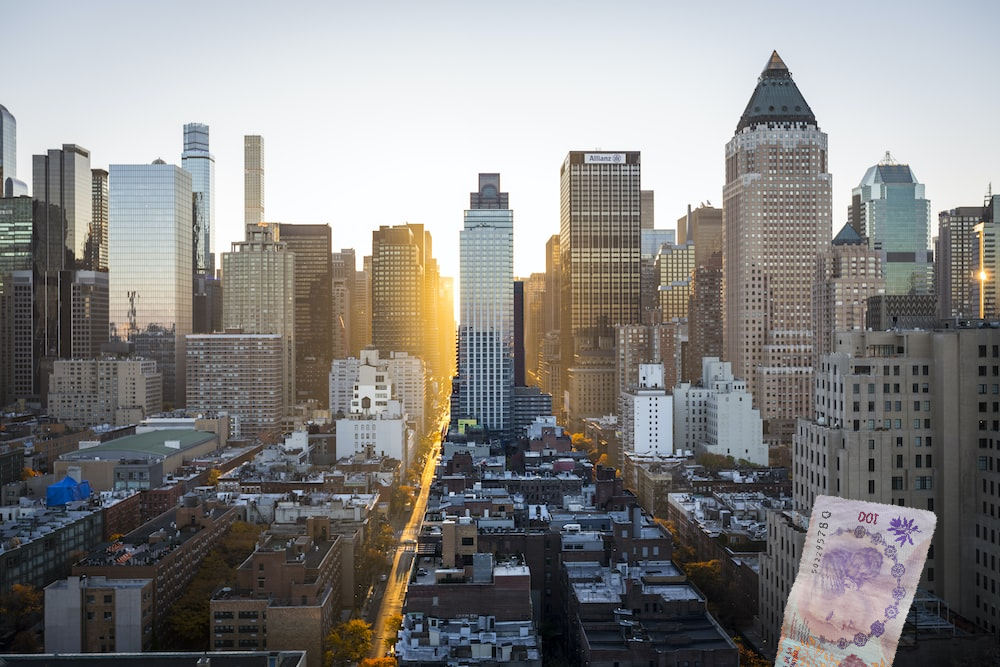
Denominación: 100